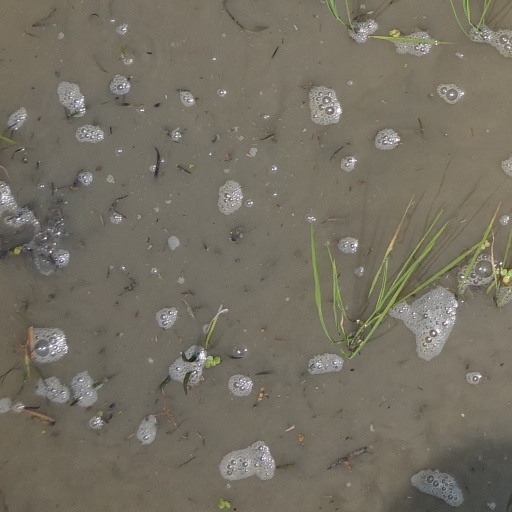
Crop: rice